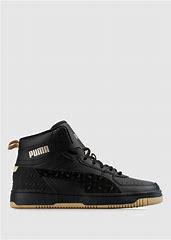
Brand: Puma
Model: Rebound Joy